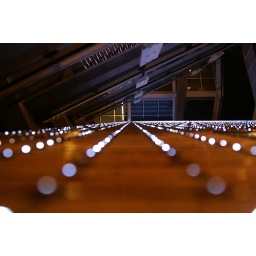
These are some LED's newly affixed to a wall in the Allen building at the University of Washington.